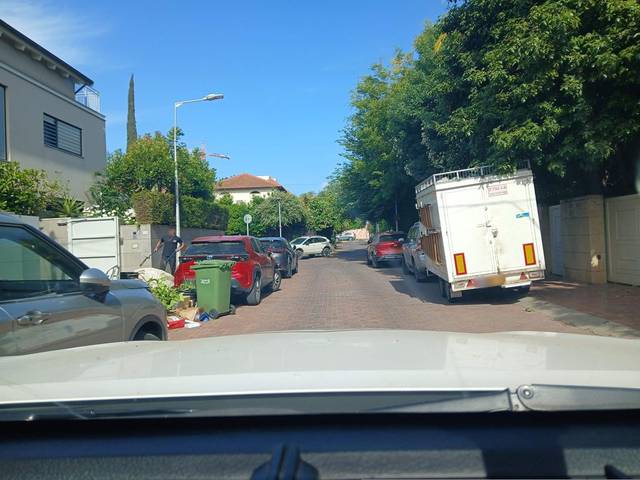
Region: Israel
Coordinates: 32.185, 34.883